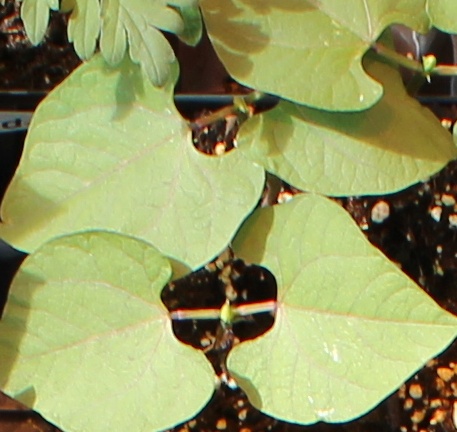
Label: Blackbean